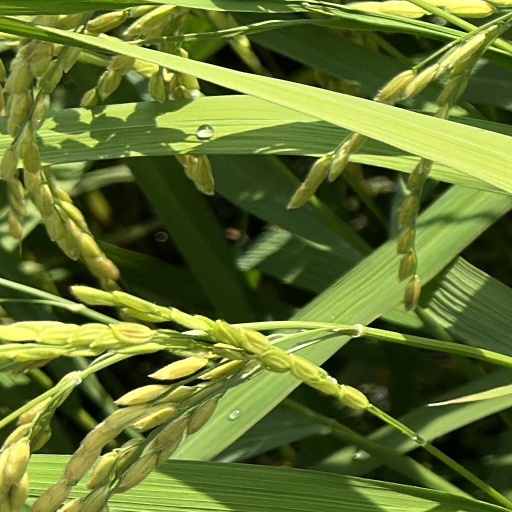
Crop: rice